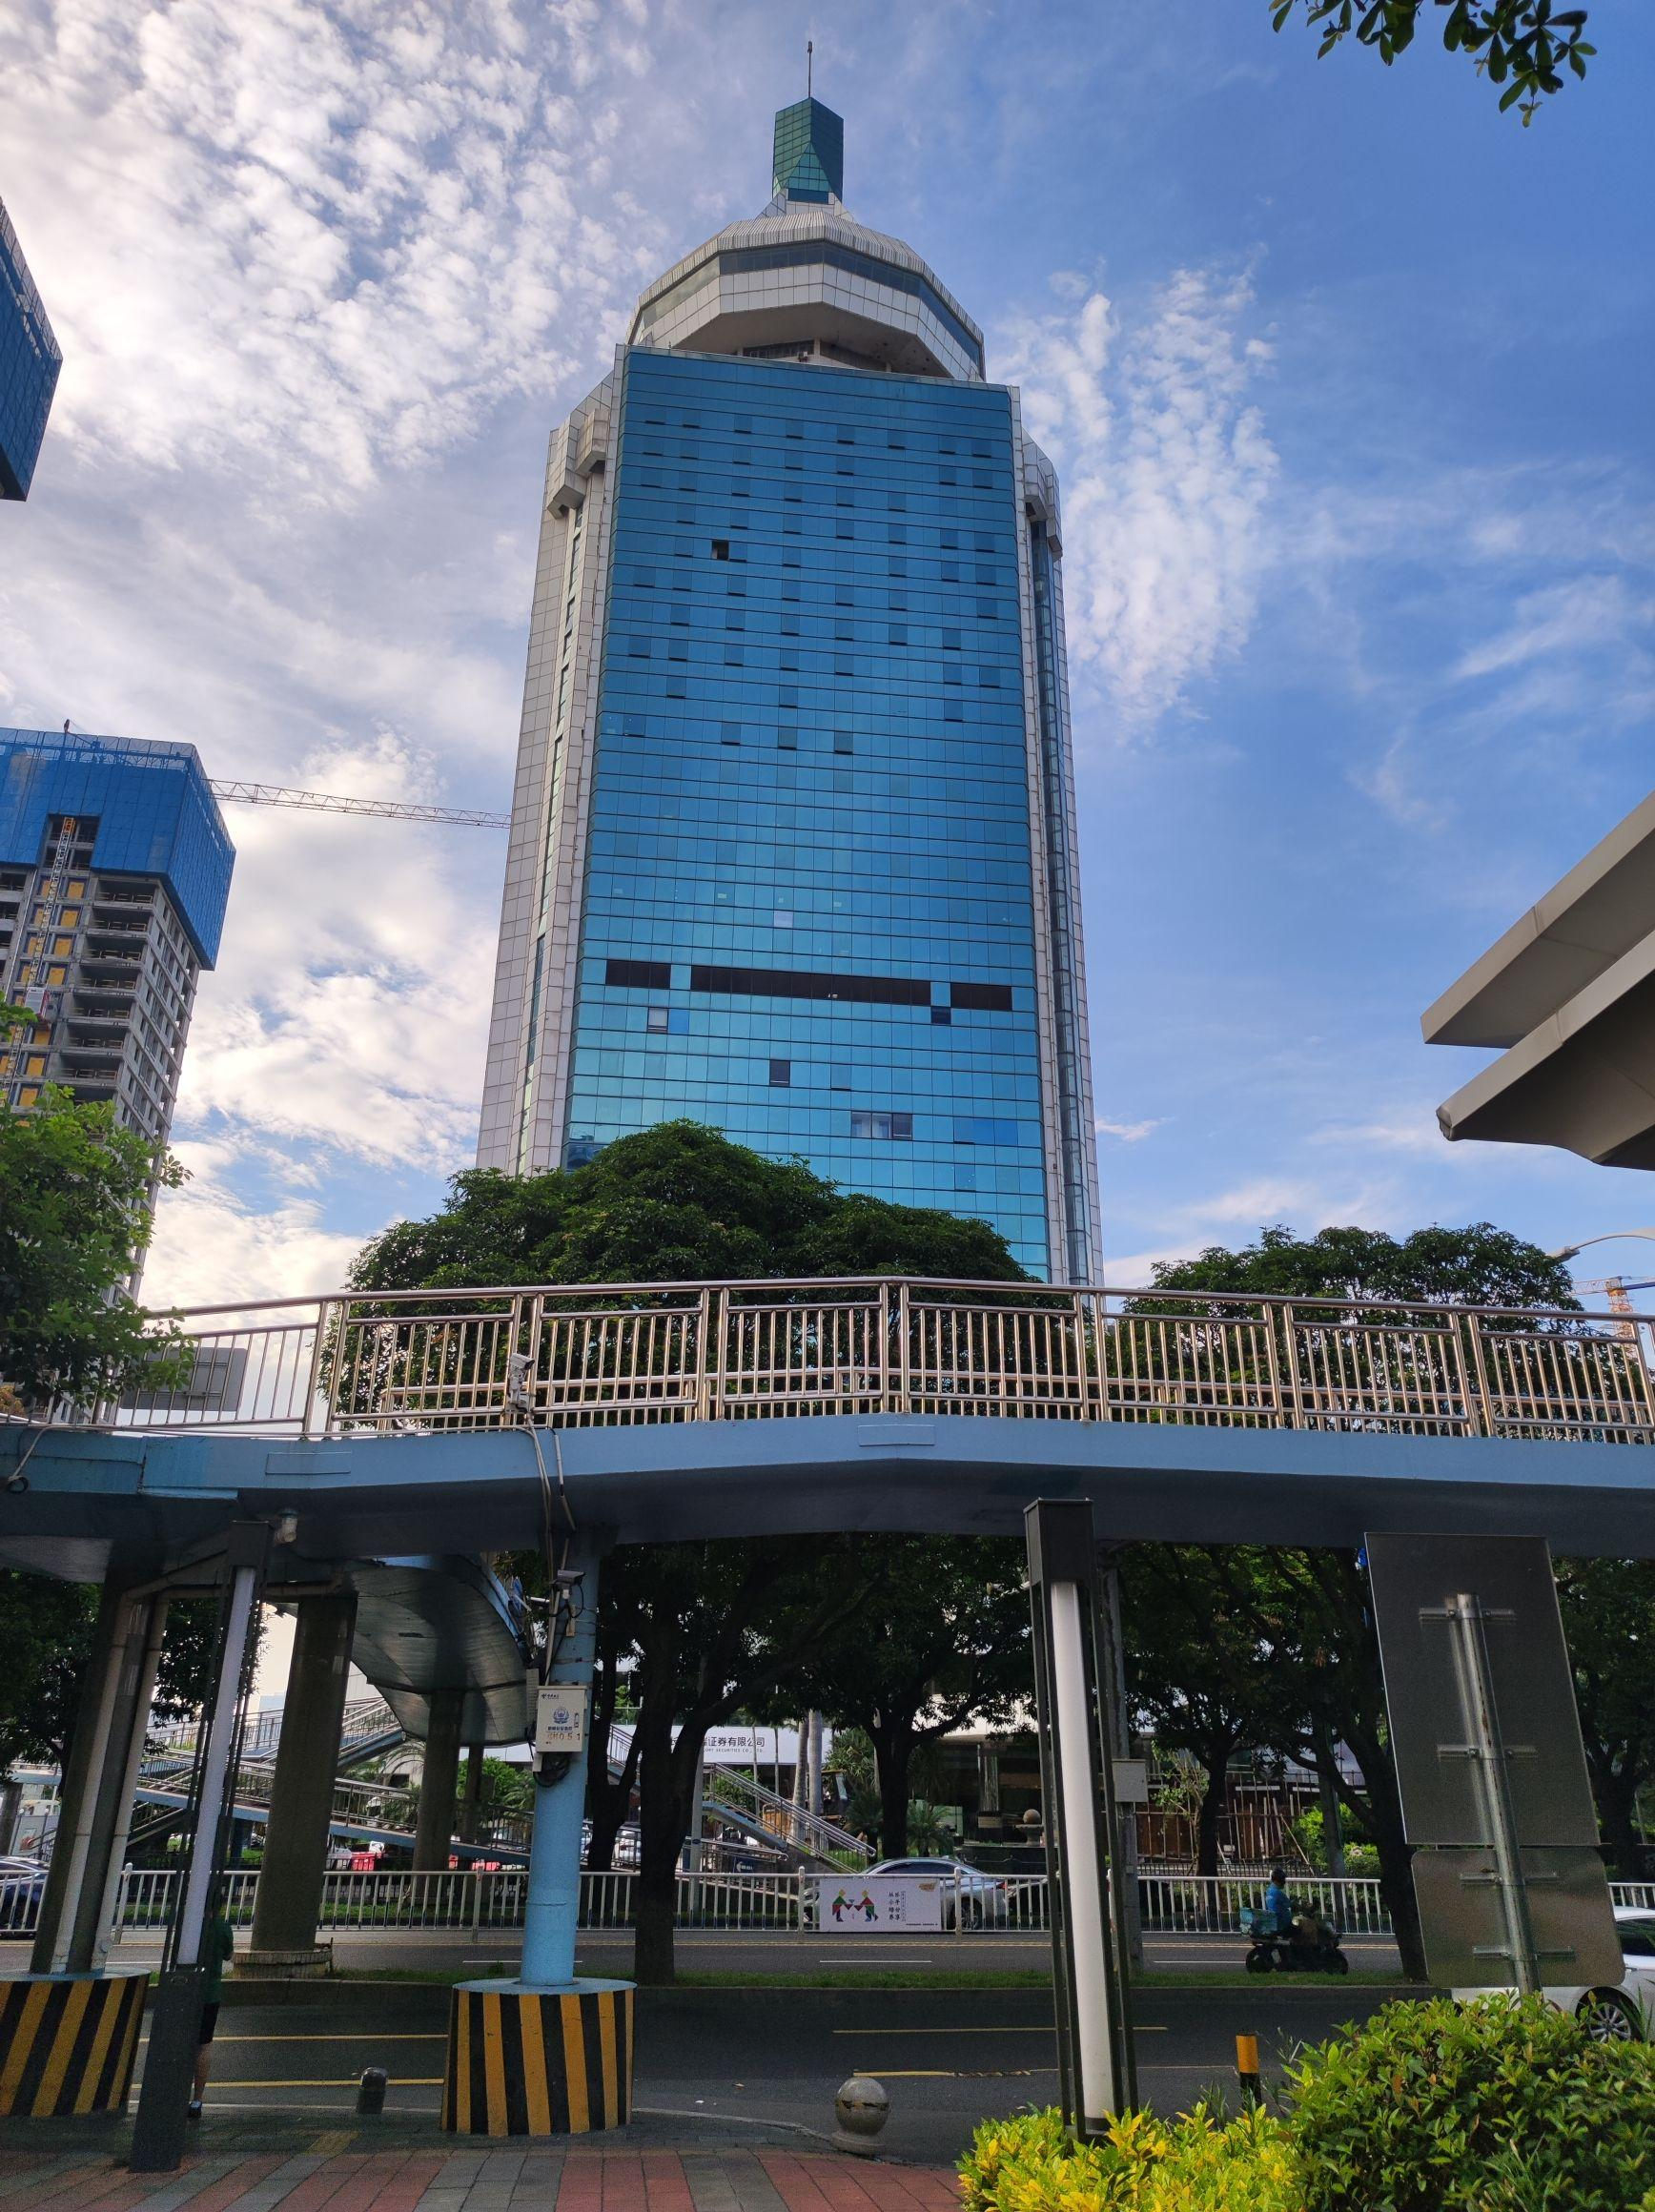
地标名称：闽南大厦
所在城市：厦门市·思明区